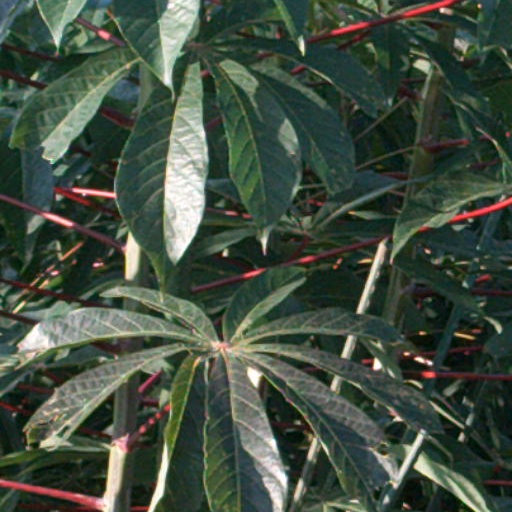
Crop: cassava